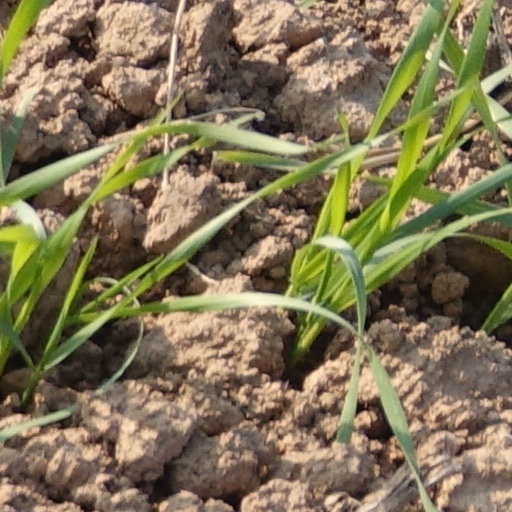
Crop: wheat